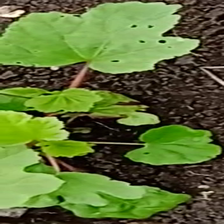
Weed species: Little_Mallow(Malva parviflora)